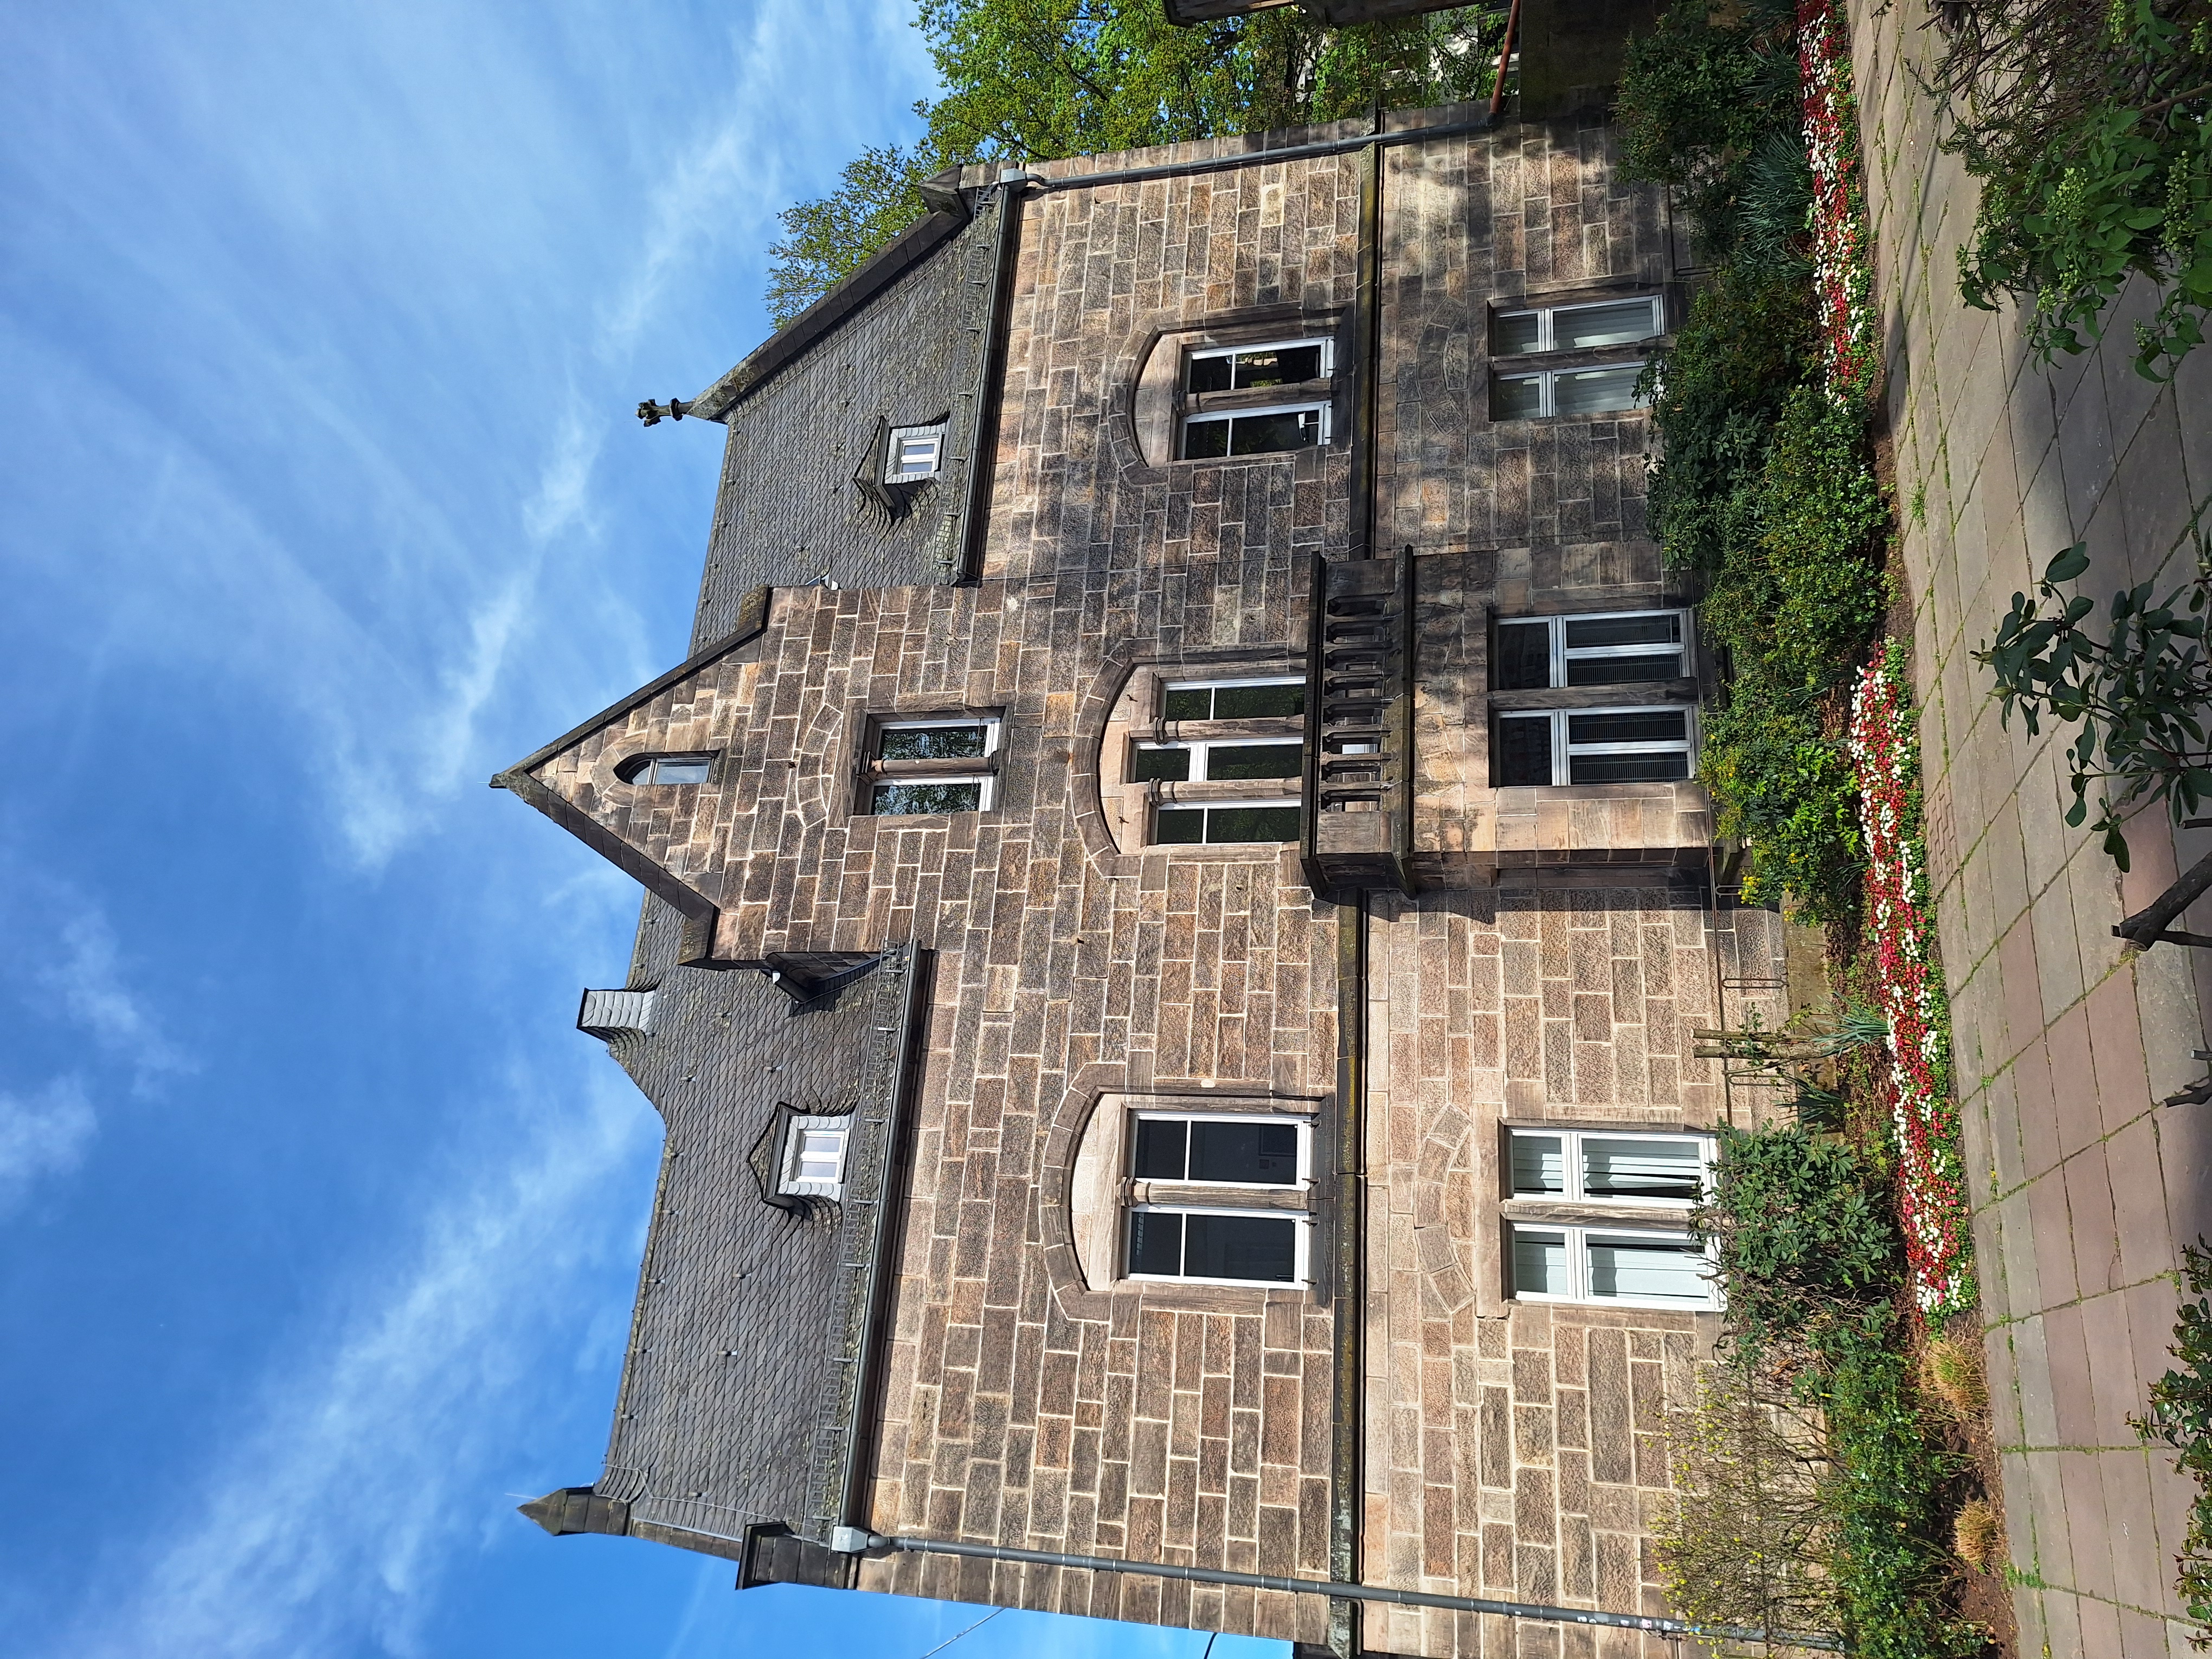
Building: Deutschhausstraße 1